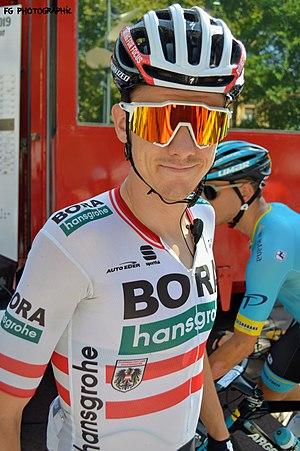
Patrick KONRAD - Août 2019 (Clasica San Sebastian)
Patrick Konrad est un coureur cycliste autrichien, membre de l'équipe Bora-Hansgrohe.